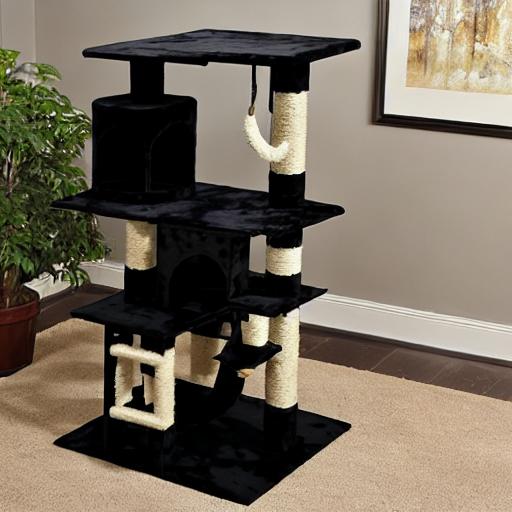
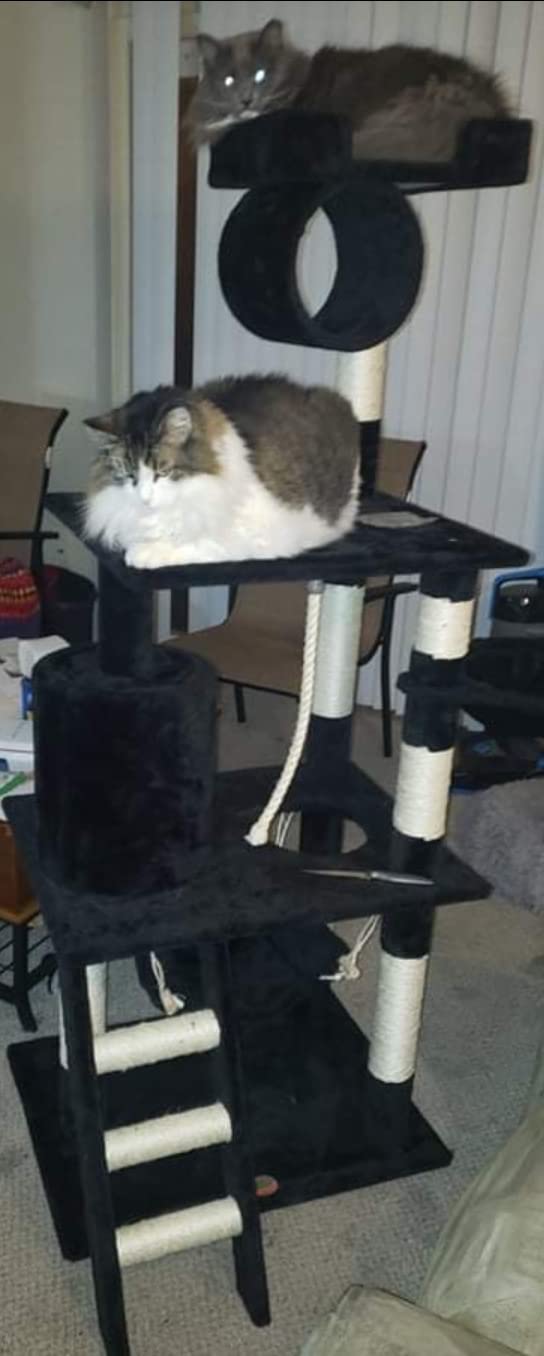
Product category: items_cat tree
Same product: no